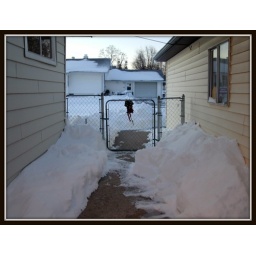
We will like this much better when we see green grass and flowers! (taken by my hubby)